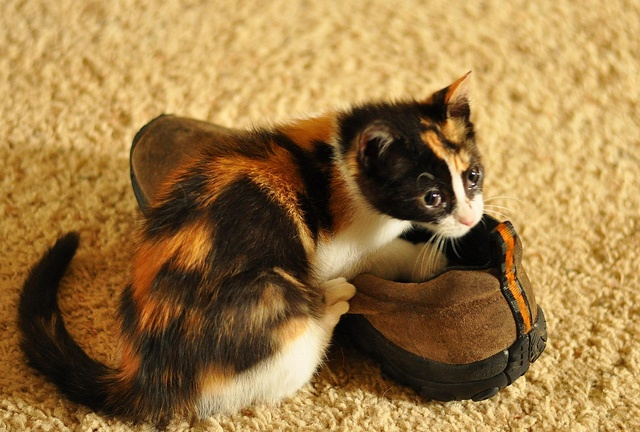
a little kitty is playing in a shoe
A kitten is laying down on top of a shoe.
A cat rests on a person's hiking shoe.
A kitten has its paws in a shoe on the carpet.
A calico kitten playing inside of a shoe